Doane University

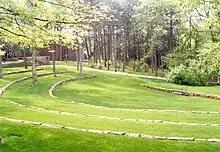
Cassel Open Air Theatre

Doane's residential campus is in Crete, Nebraska. This campus is over 300 acres. Doane's non-residential programs take place mainly on the Lincoln and Omaha campuses, and online.